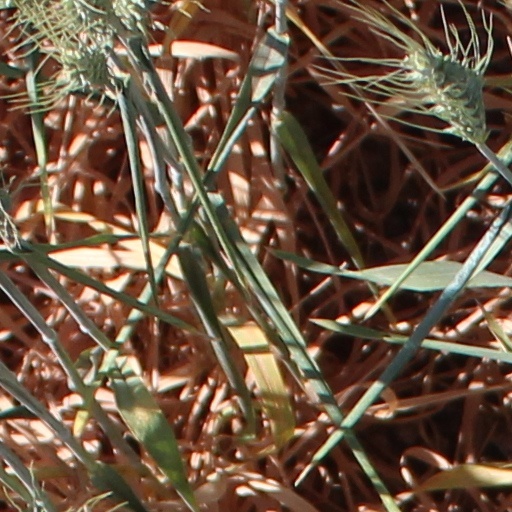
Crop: wheat